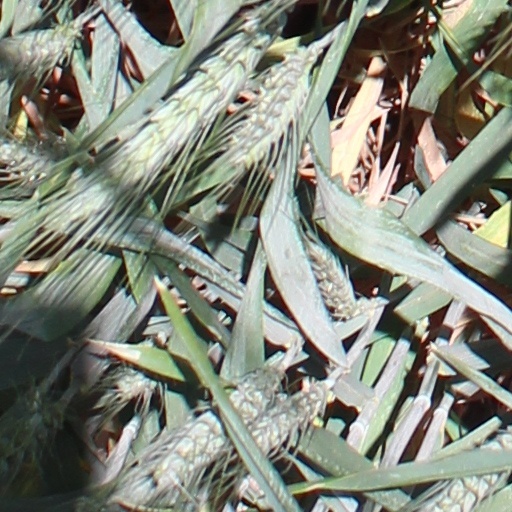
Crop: wheat